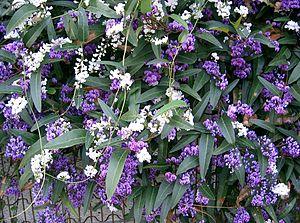
Hardenbergia est un genre de plantes dicotylédones de la famille des Fabaceae, sous-famille des Faboideae, originaire d'Australie, qui comprend trois espèces acceptées.
Hardenbergia violacea est une espèce de plantes grimpantes, rampantes ou buissonnantes de la famille des Fabaceae, originaire d'Australie.